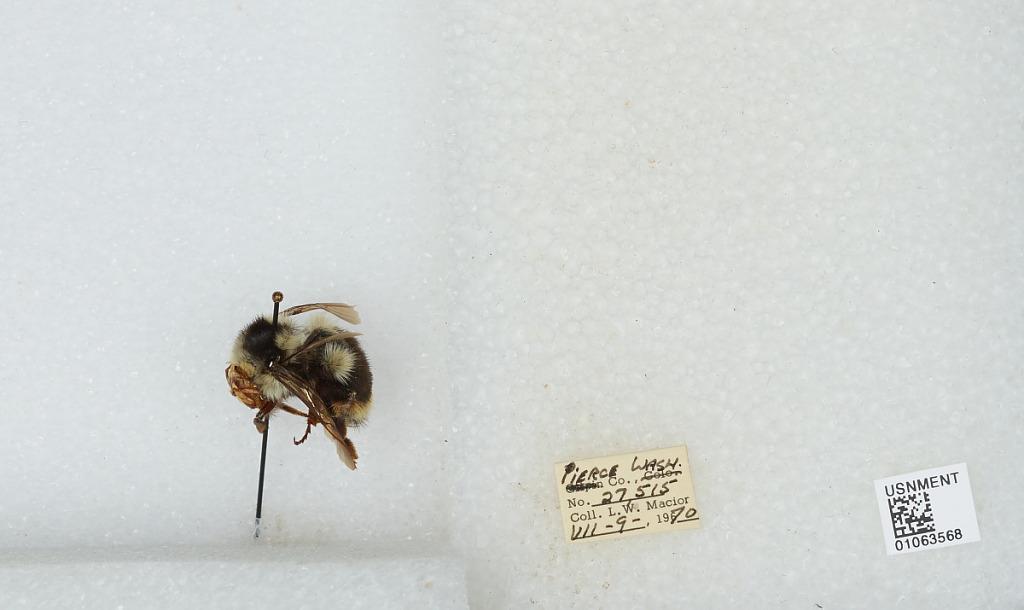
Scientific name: Bombus bifarius nearcticus
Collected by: L. Macior
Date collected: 1970-7-9
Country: United States
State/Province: Washington
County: Pierce
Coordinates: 47.05, -122.12